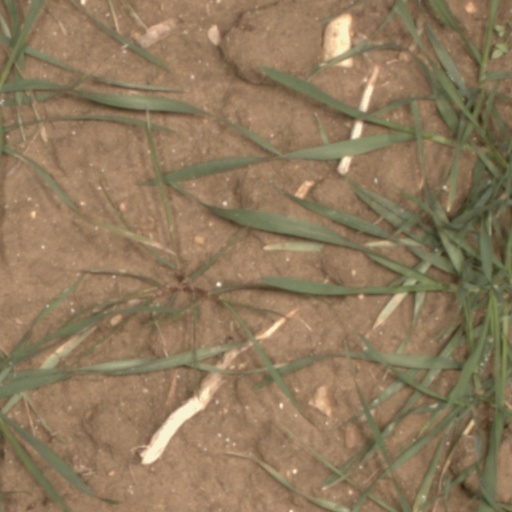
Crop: wheat